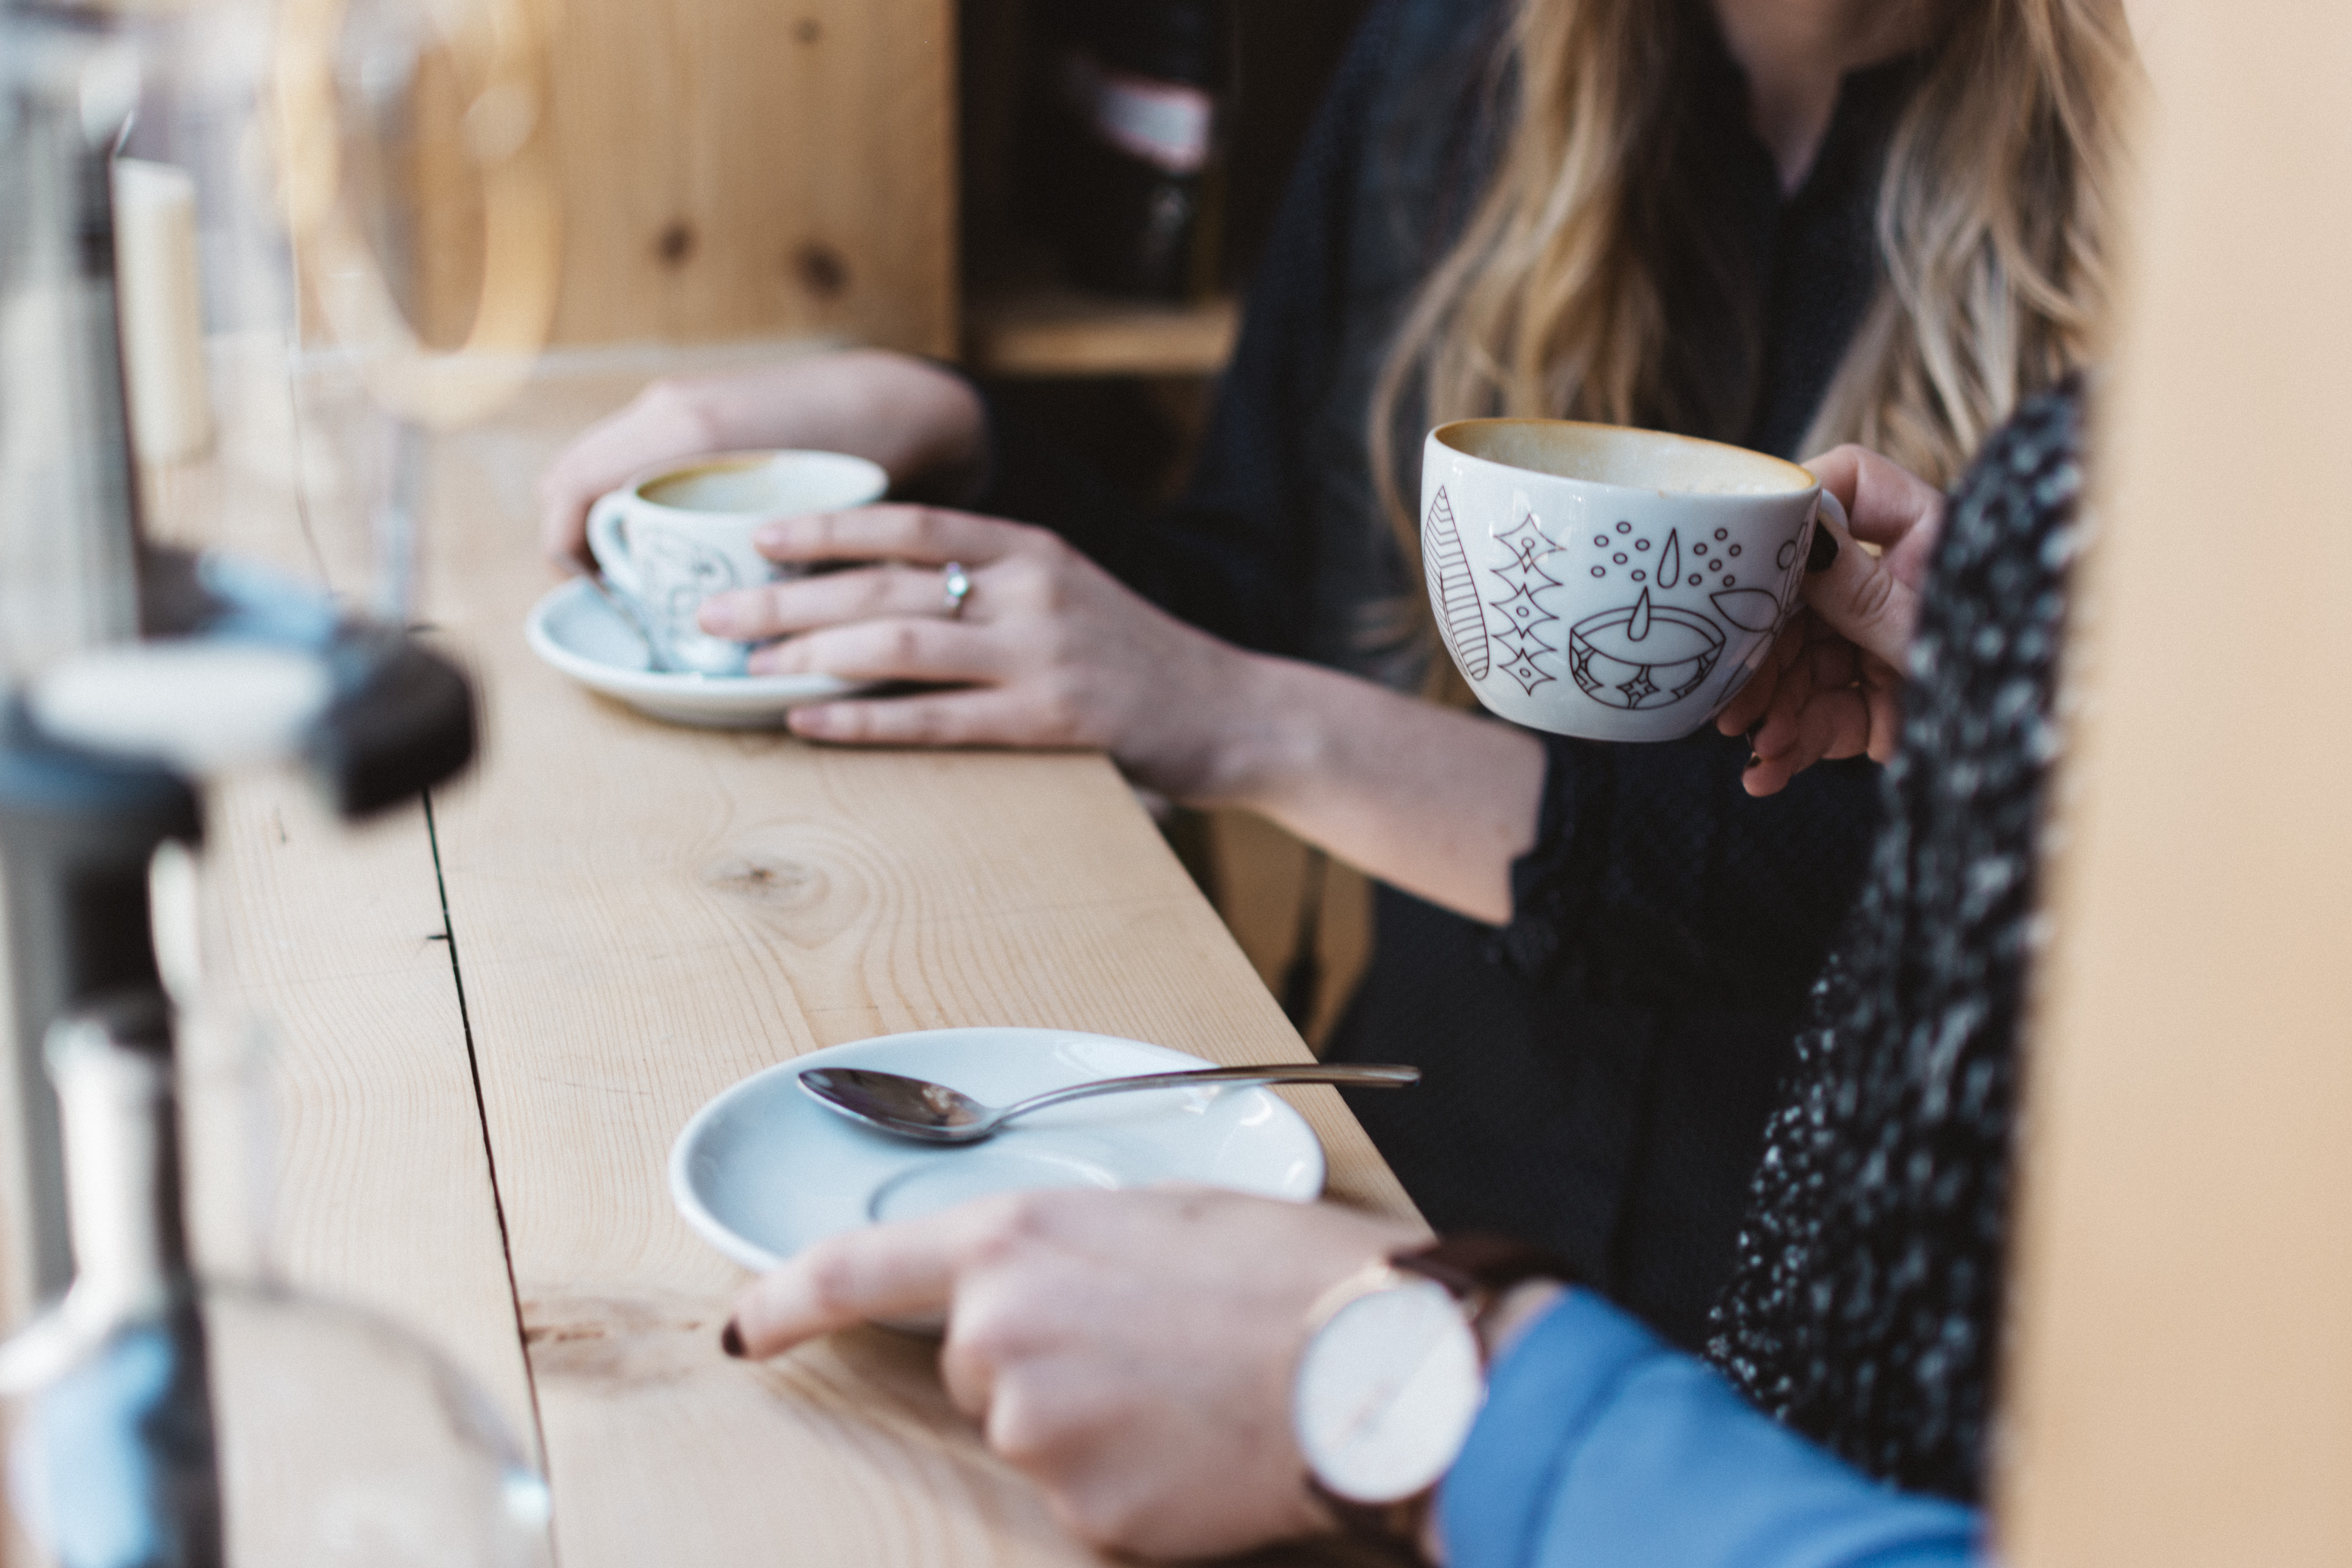
hand, design, finger, nail, table, fashion accessory